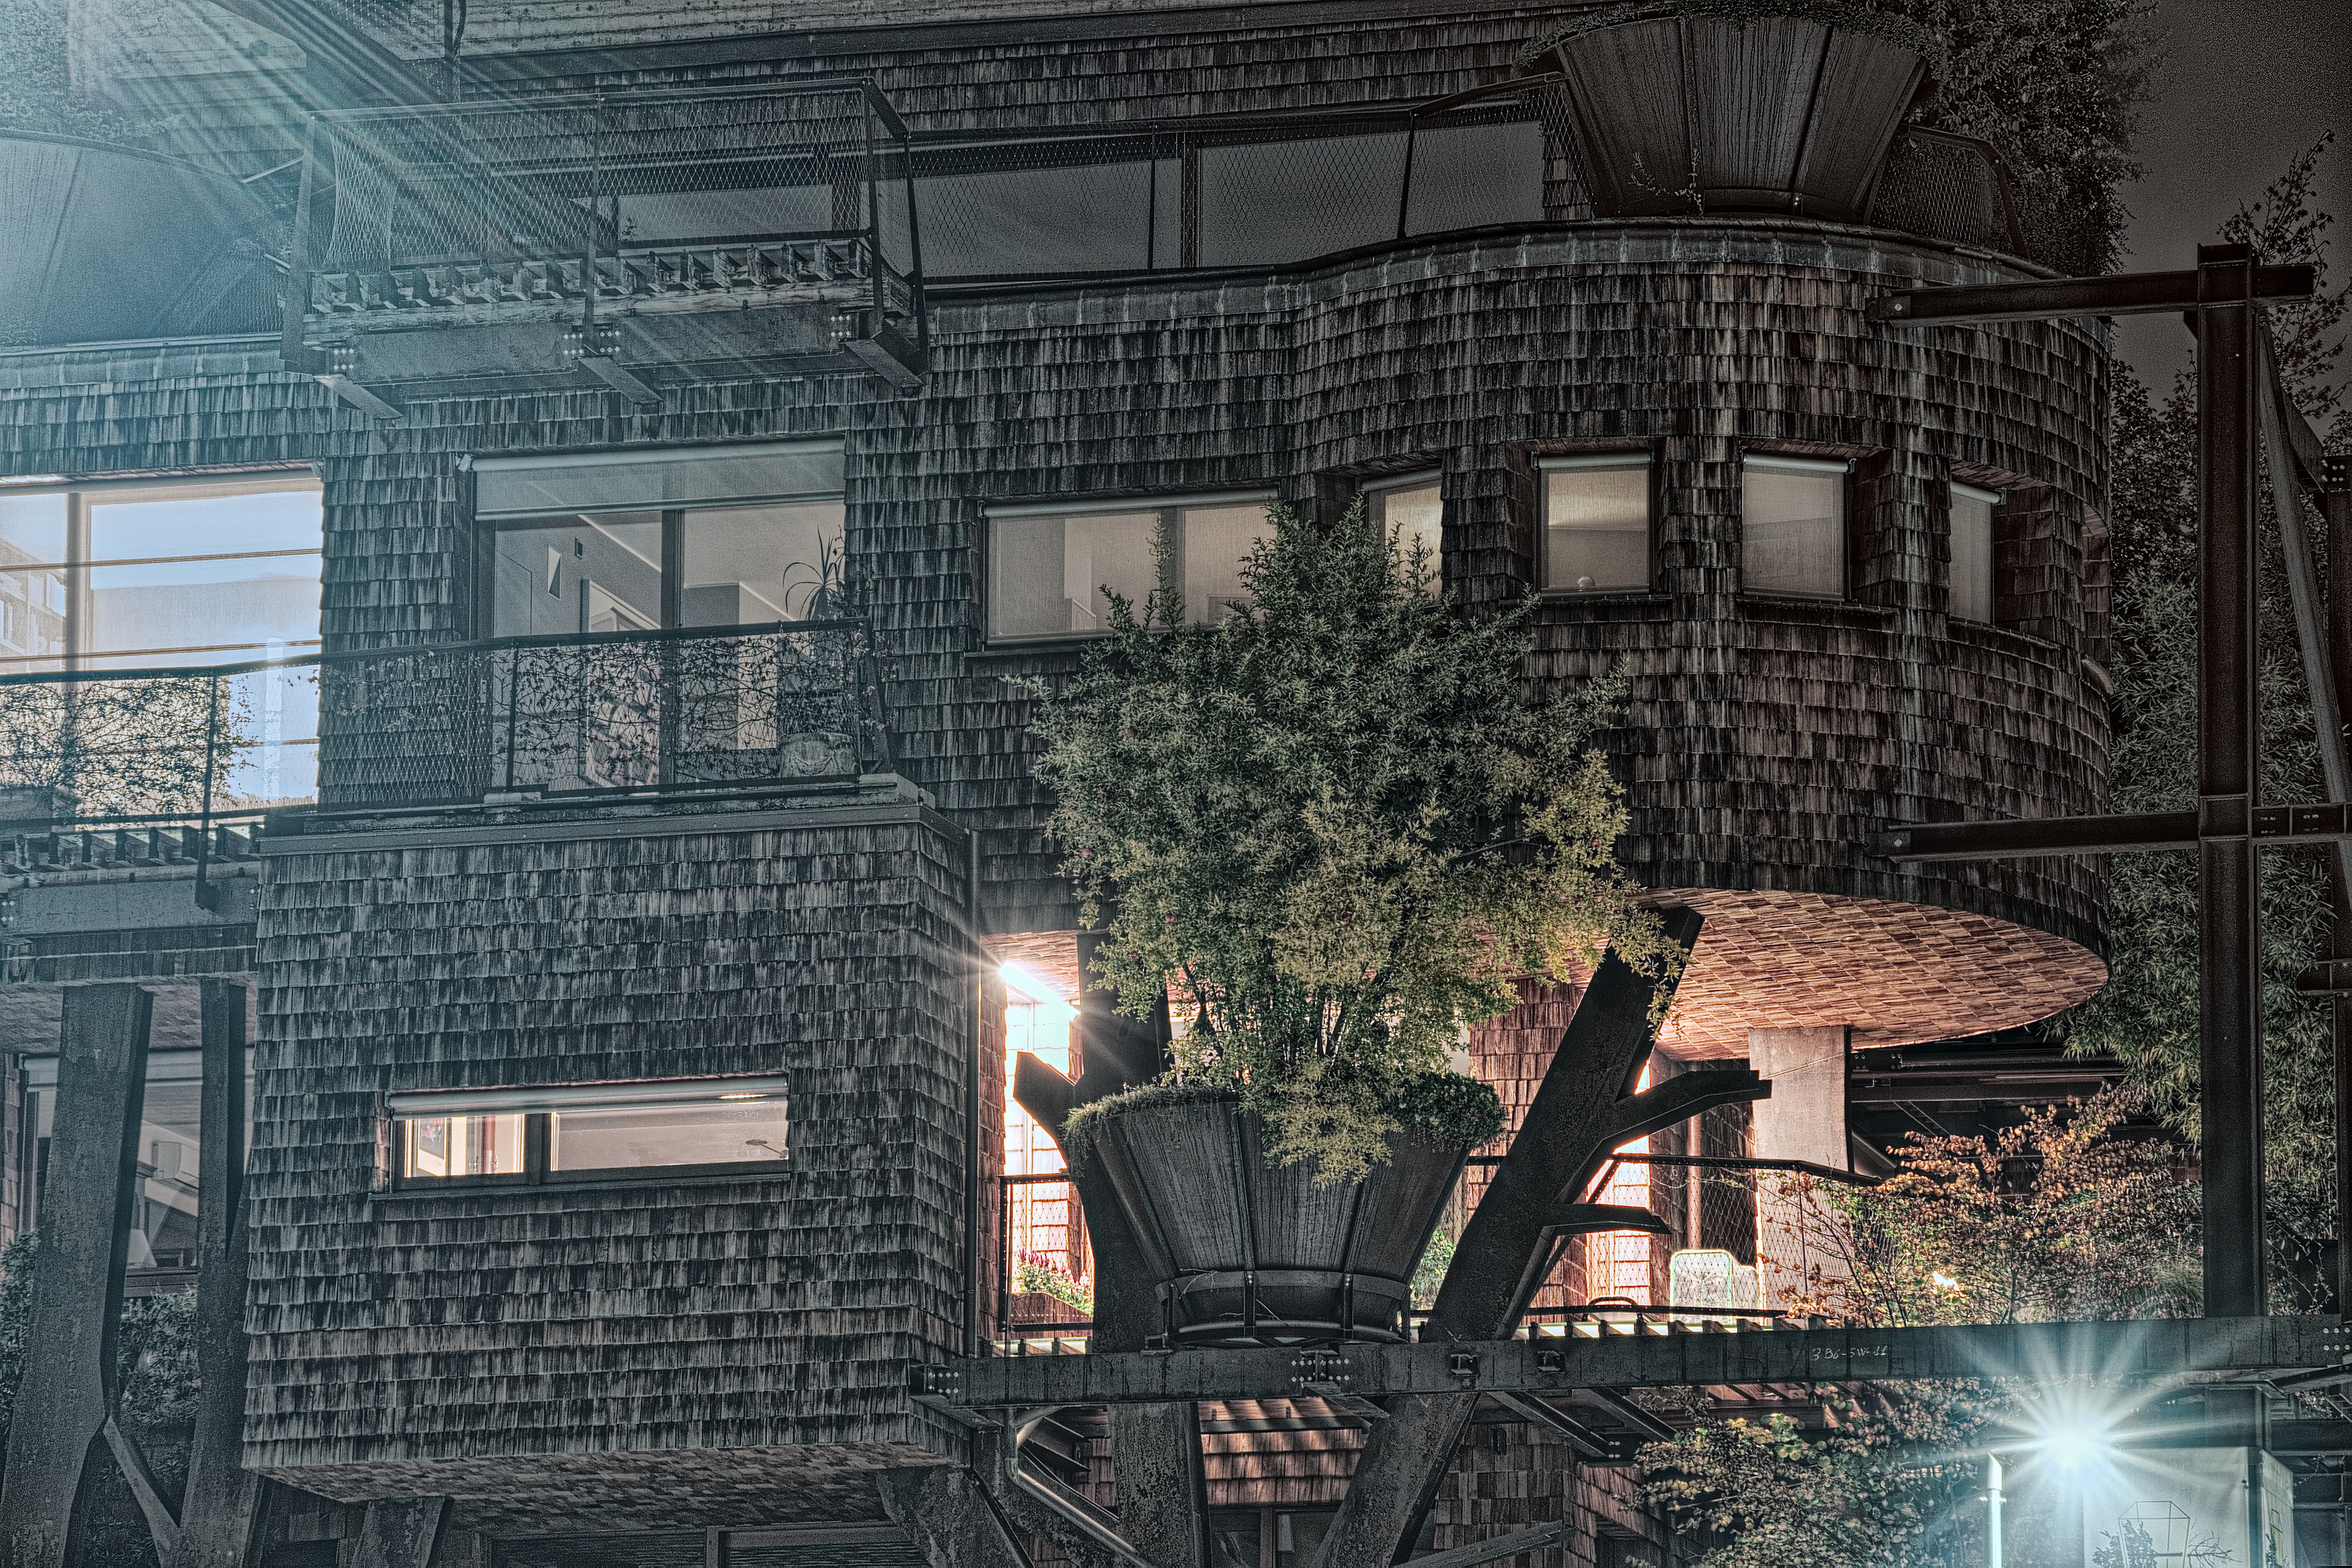
architecture, mansion, house, building, urban, green, italy, european, estate, piedmont, metropolis, screenshot, torino, turin, urban area, nightly